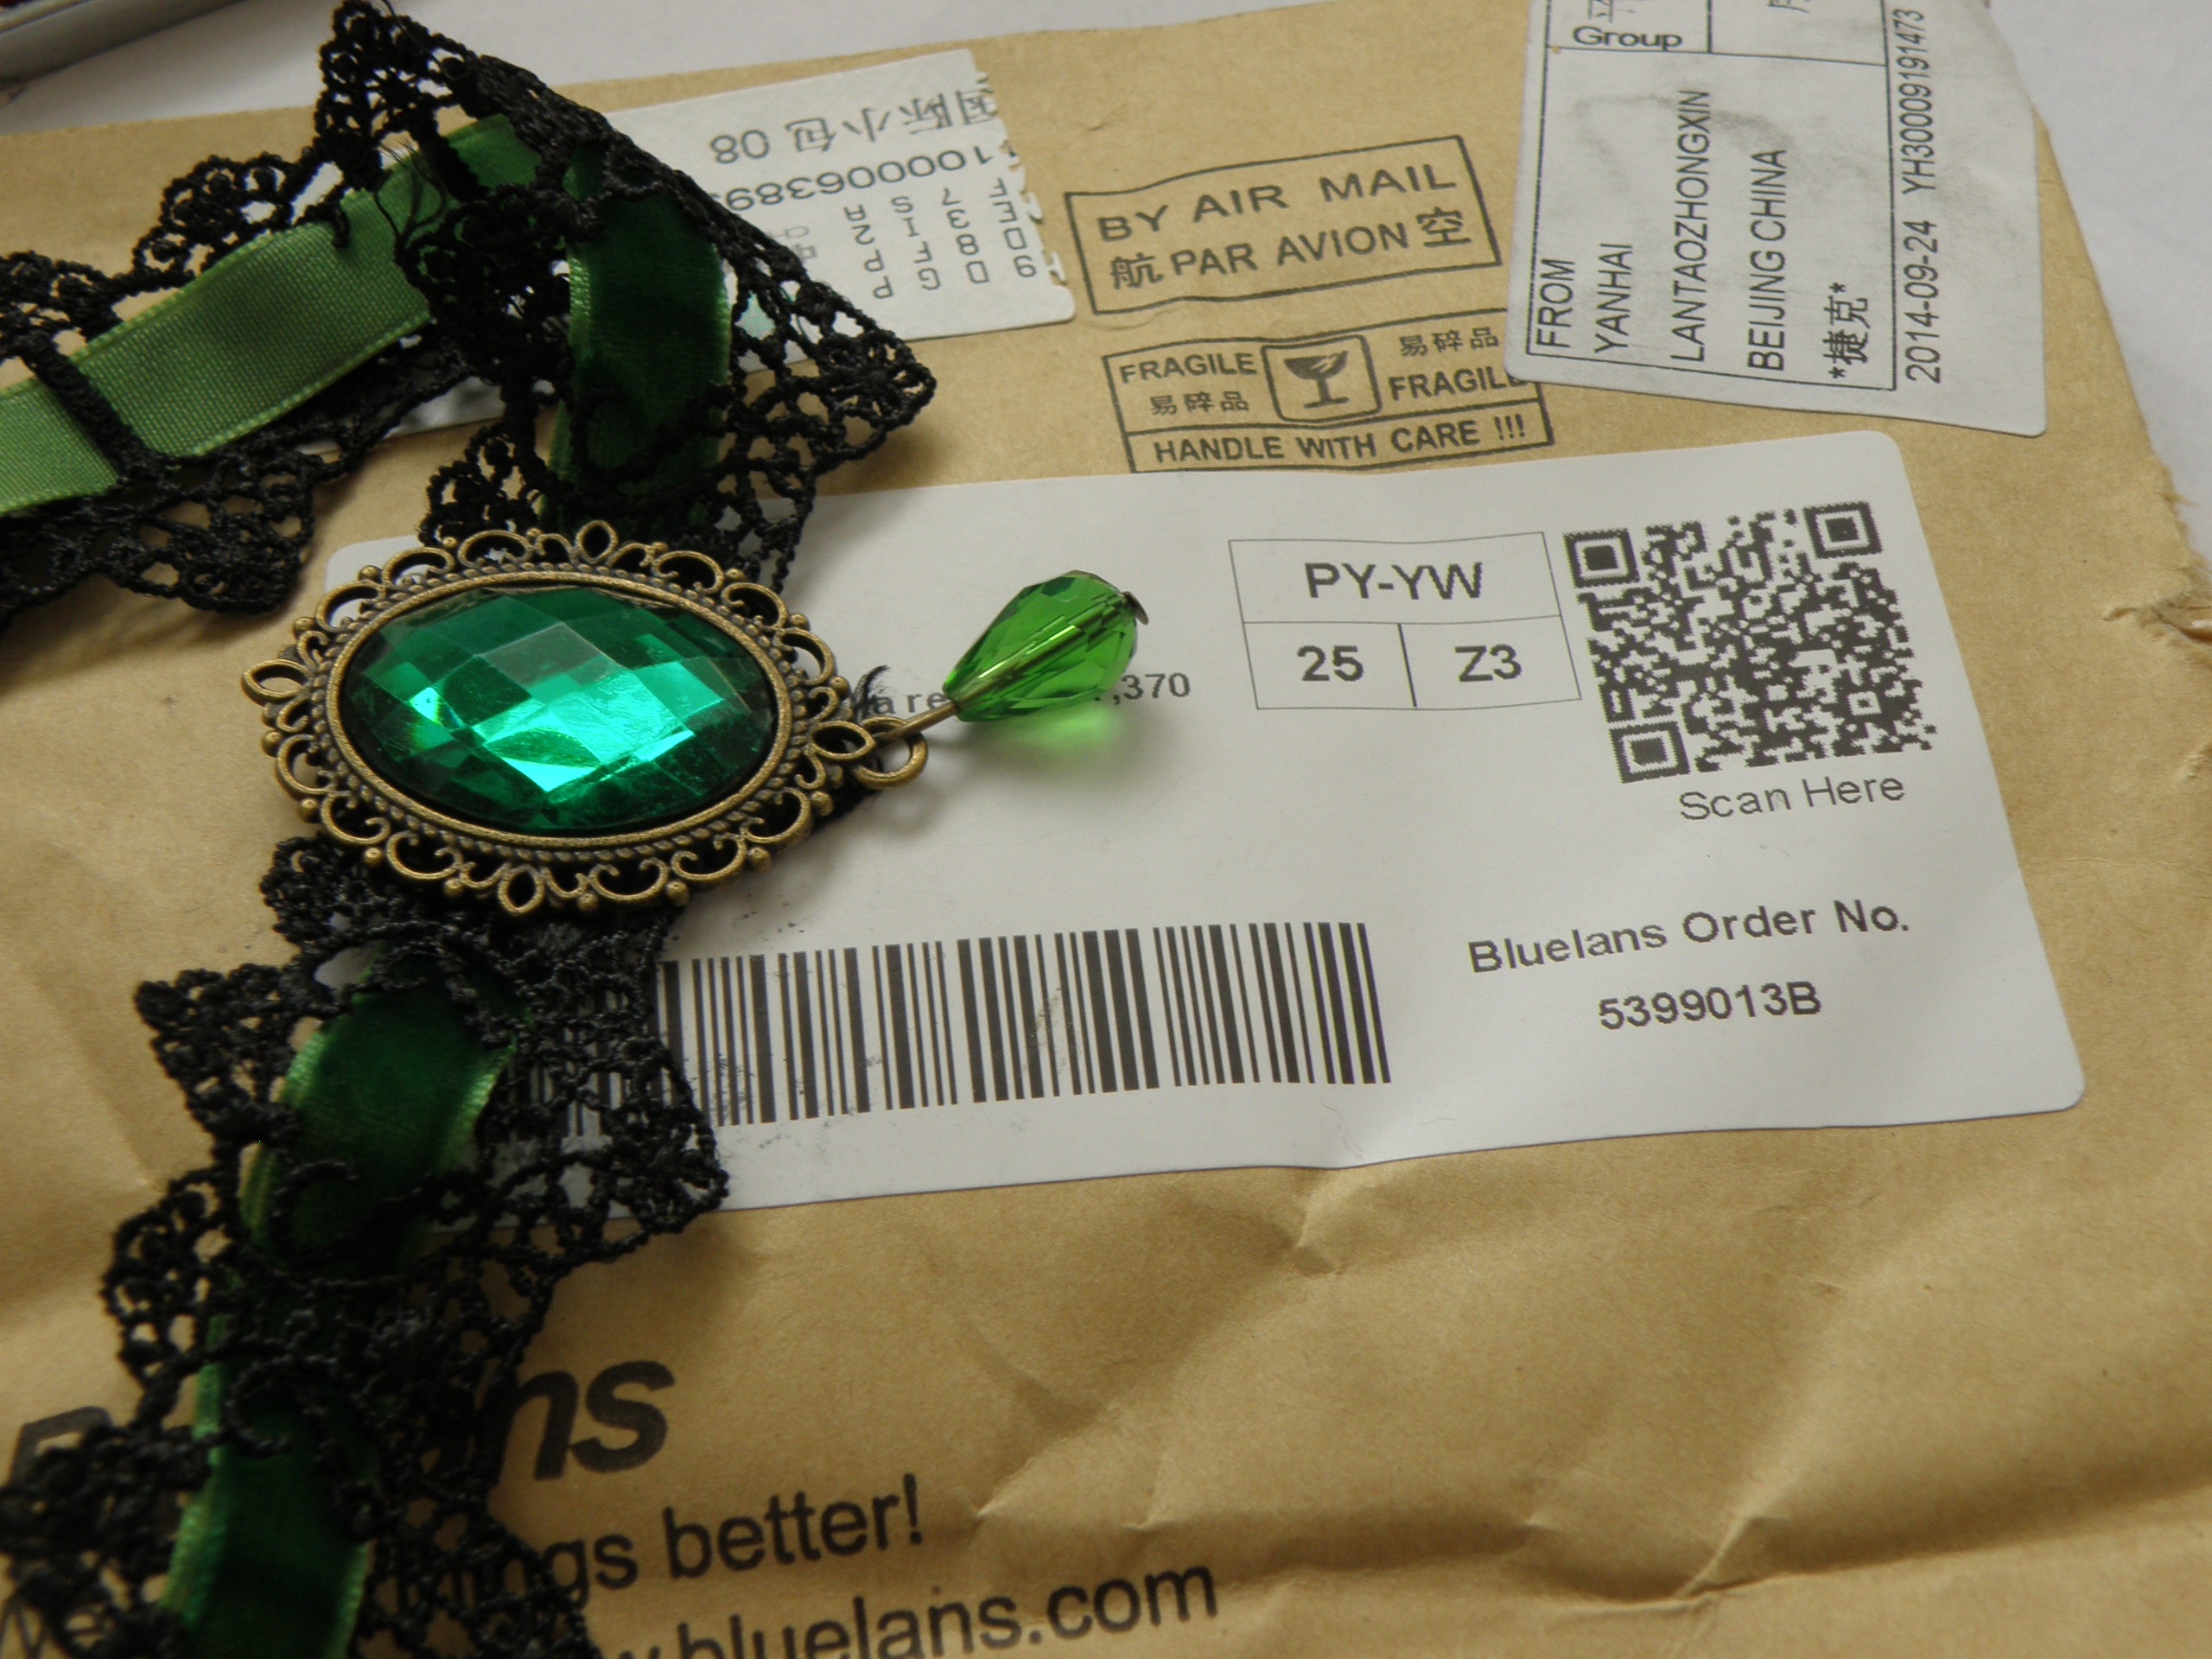
pattern, green, gothic, package, necklace, envelope, jewellery, art, punk, historical, replica, ebay, post office, fashion accessory, par avion